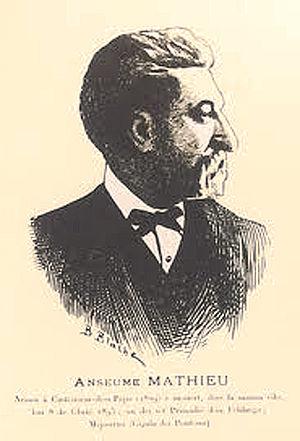
Anselme Mathieu, co-fondateur du Félibrige avec Frédéric Mistral
Anselme Mathieu à Châteauneuf-du-Pape est un poète provençal, cofondateur du Félibrige, et vigneron à Châteauneuf-du-Pape.